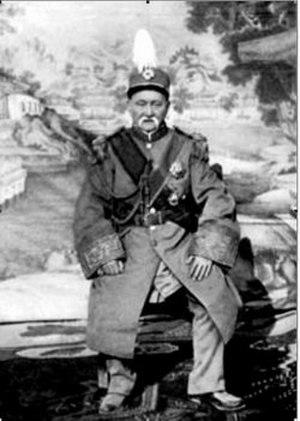
La période des seigneurs de la guerre chinois est une expression qui désigne la période de guerre civile de l'histoire de la Chine allant de 1916 à 1937. Au cours de cette période, la Chine s'est morcelée en de nombreuses factions et cliques militaires. Cela s'est amorcé au début de 1916 avec la mort de Yuan Shikai et s'est fini avec la fin de l'expédition du Nord et la réunification chinoise de 1928. Mais après cette date, il subsistait en Chine de puissants gouverneurs militaires locaux indépendants jusqu'à l'invasion japonaise de 1937 et la constitution du second front uni. Il faudra attendre la fin de la guerre civile chinoise en 1949 et la victoire de Mao Zedong pour que la Chine n'ait plus de seigneurs de la guerre.
Ma Fuxing est un général chinois musulman d'ethnie Hui né au Yunnan. Durant le mandat de gouverneur du Xinjiang de Yang Zengxin, il est nommé commandant militaire puis Titai de Kachgar.